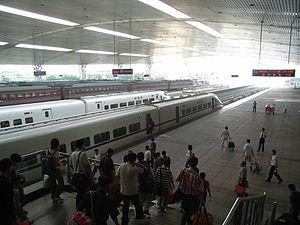
La gare de Jinan est une gare ferroviaire chinoise de la LGV Qingdao - Jinan, située à proximité du centre ville de Jinan capitale de la province du Shandong.